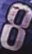
Number: 8